Yalda Moaiery

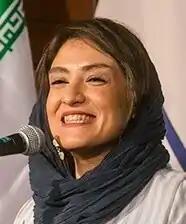

Yalda Moaiery is an Iranian photojournalist, she is known for war, protest, natural disaster, and conflict photographs. In 2019, she gained international notoriety after Donald Trump had used one of her photos on social media to support an attack on Iran, which she publicly spoke out on. During the Mahsa Amini protests in 2022, she was one of around twenty journalists arrested in Iran. She is a member of the Iranian Photojournalists Association (IPJA).